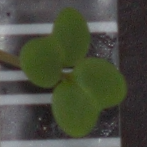
Label: charlock